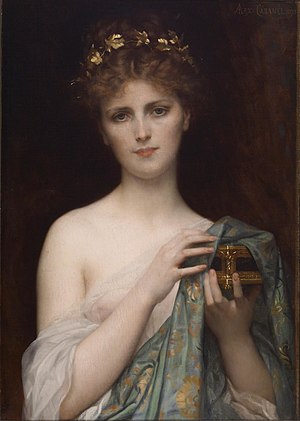
Alexandre Cabanel / Galleri
Alexandre Cabanel var en fransk maler.